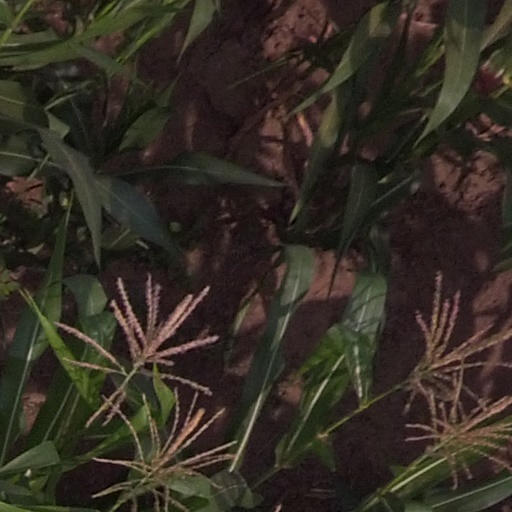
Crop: maize; corn